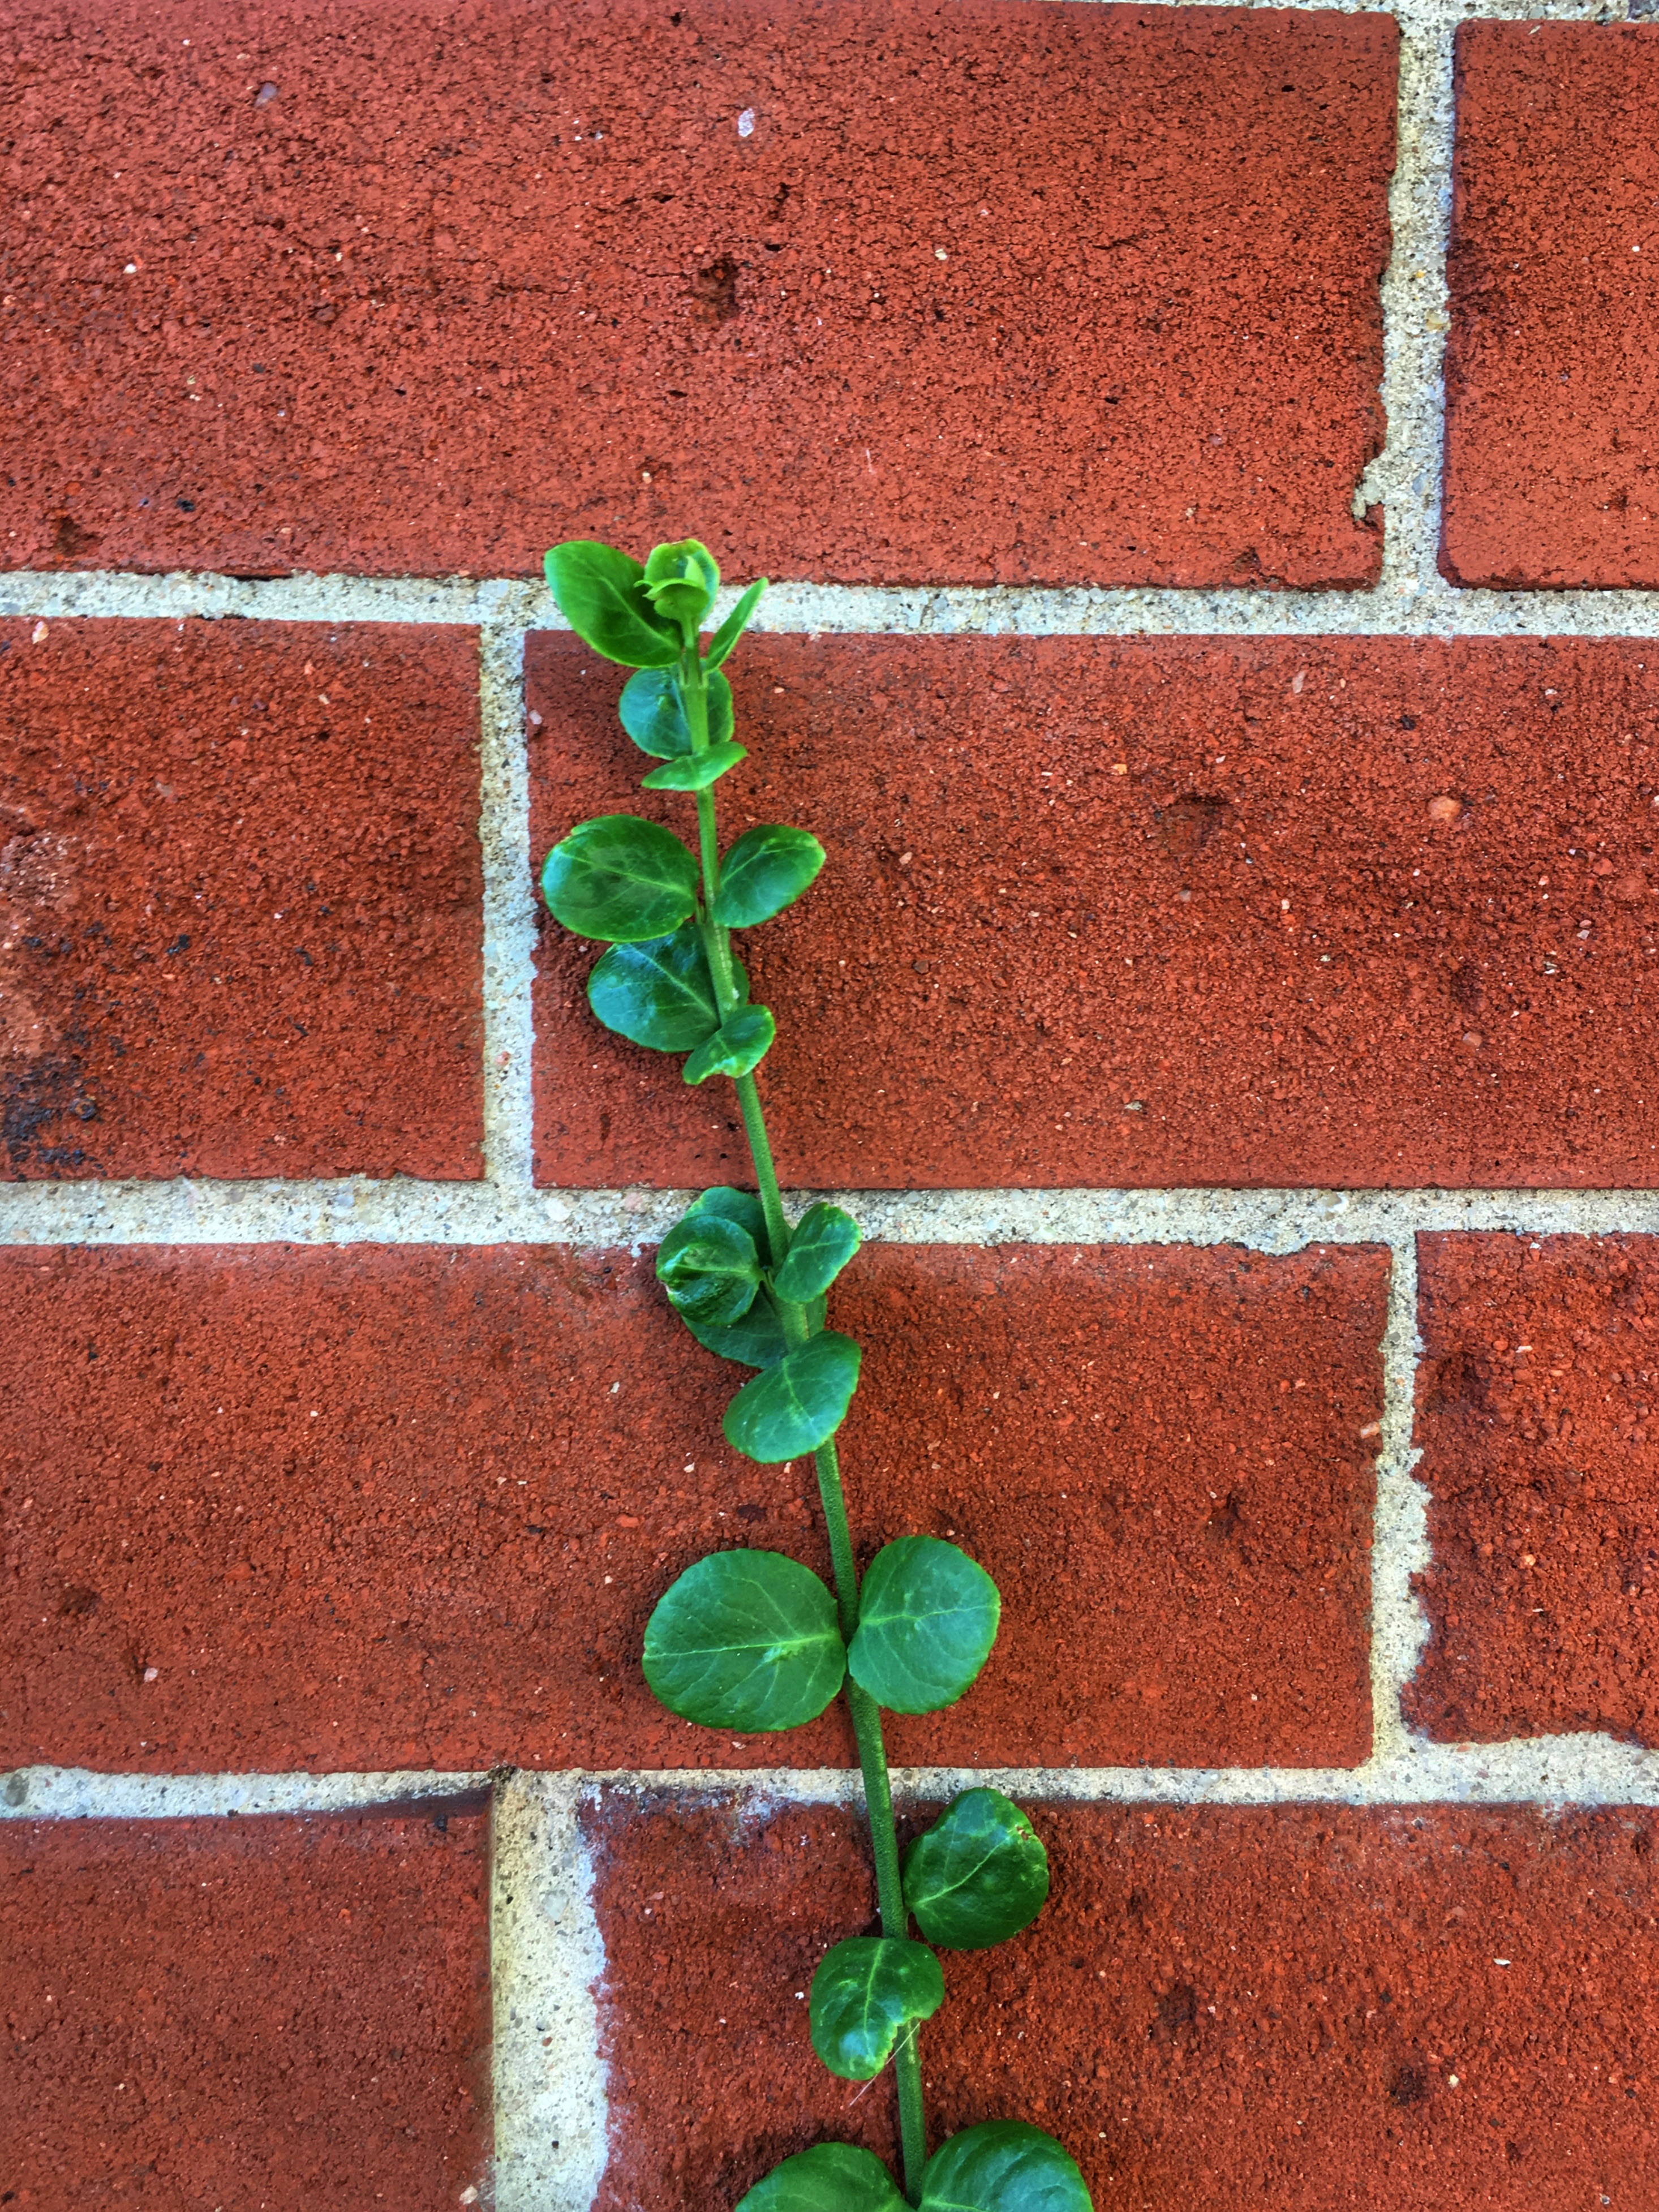
plant, leaf, flower, wall, green, red, soil, brick, flooring, road surface